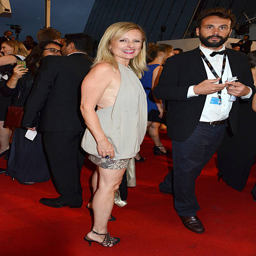
person and a guest attend the premiere during festival .